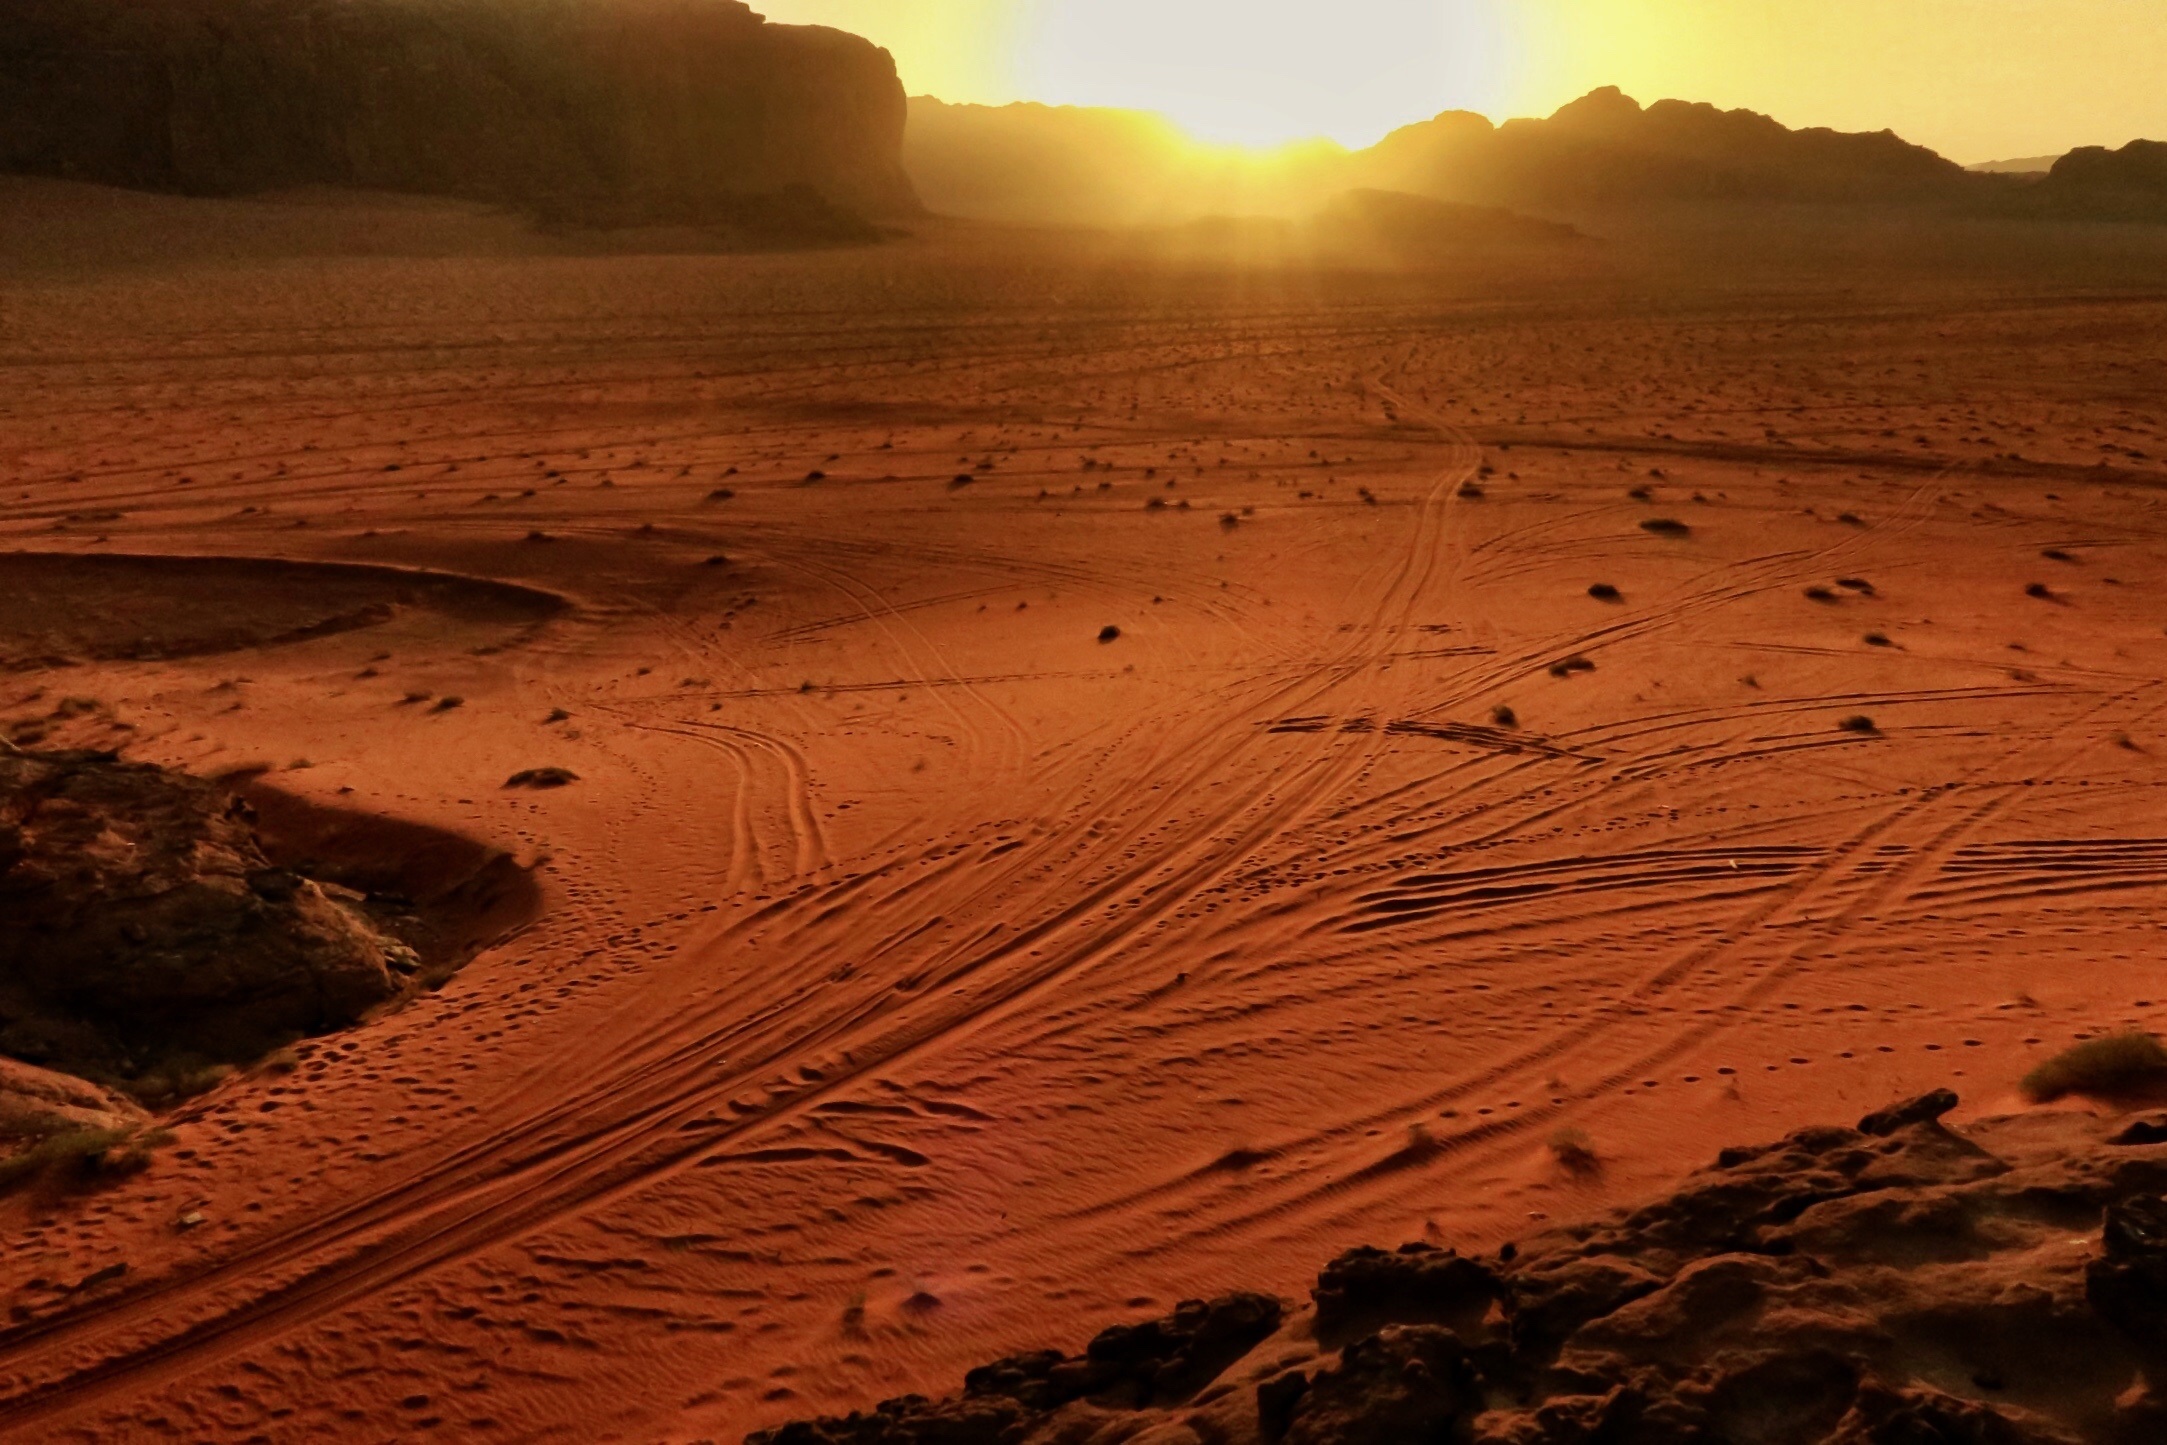
landscape, sand, sunrise, sunset, desert, dawn, formation, soil, plateau, habitat, sahara, wadi, landform, erg, natural environment, geographical feature, aeolian landform